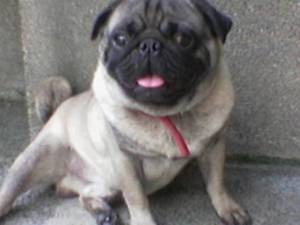
Breed: pug